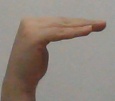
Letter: haa